Saniya Habboub

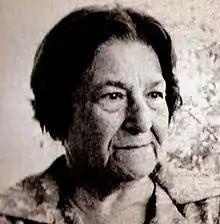
Saniya Habboub

Saniya M. Habboub (first name is also seen as Saniyeh, Sania, or Saniyya) (1901 — September 1983) was a Lebanese medical doctor. She was the first Lebanese woman to study medicine abroad and to graduate from the Woman's Medical College of Pennsylvania, where she earned her medical degree in 1931. Later she worked with the Lebanese Red Cross.